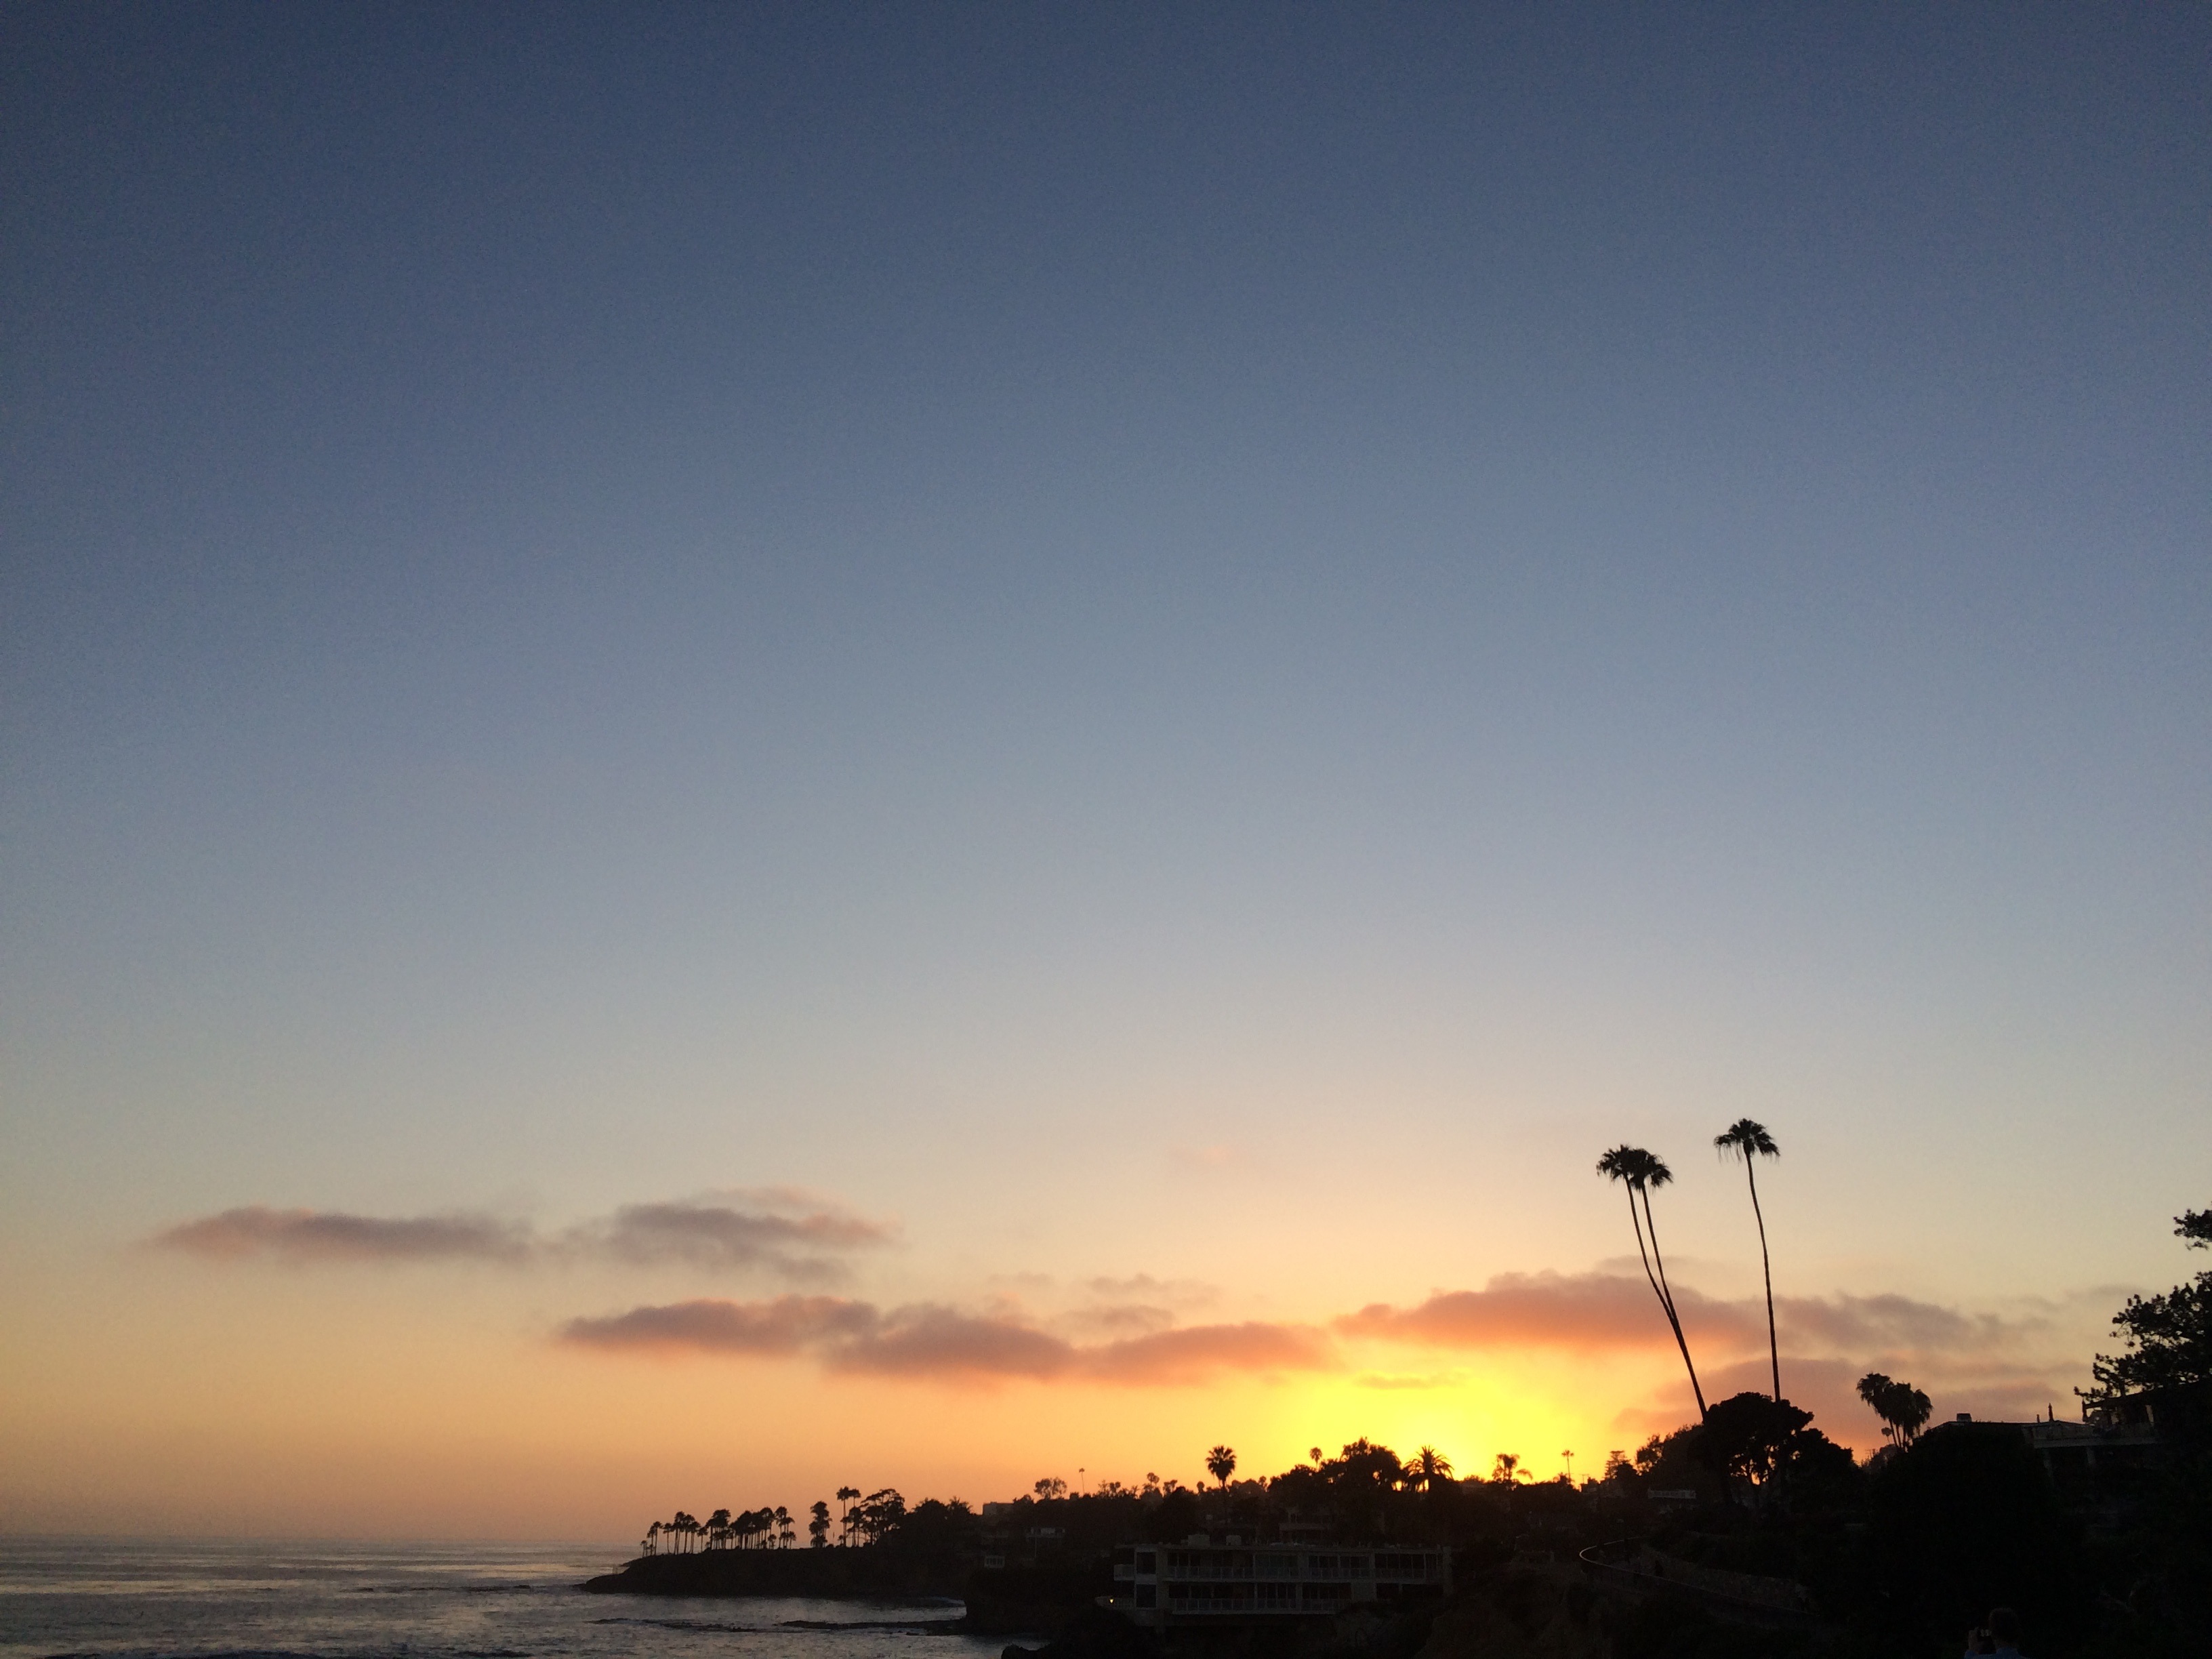
beach, sea, water, nature, ocean, horizon, cloud, sky, sun, sunrise, sunset, sunlight, morning, dawn, vacation, coastline, dusk, evening, golden, tranquil, tropical, holiday, island, exotic, palm trees, afterglow